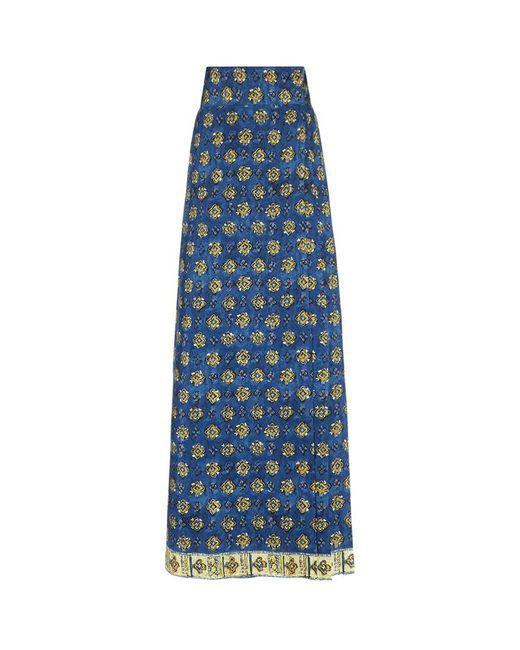
Traditionelle ethnische Kleidung für indische Frauen, blauer Chania-Rock mit goldener Stickerei und Bordüre, Satin-transparent, Hochzeitskleidung